Conrad Hall

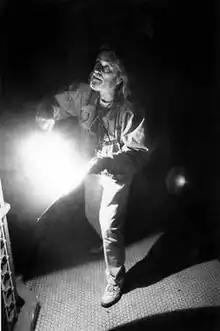
On the set of "Jennifer 8" (1992)

Conrad Lafcadio Hall, (June 21, 1926 – January 4, 2003) was a French Polynesian-born American cinematographer. Named after writers Joseph Conrad and Lafcadio Hearn, he became widely prominent as a cinematographer earning numerous accolades including three Academy Awards (with ten nominations), three BAFTA Awards and five American Society of Cinematographers Awards.